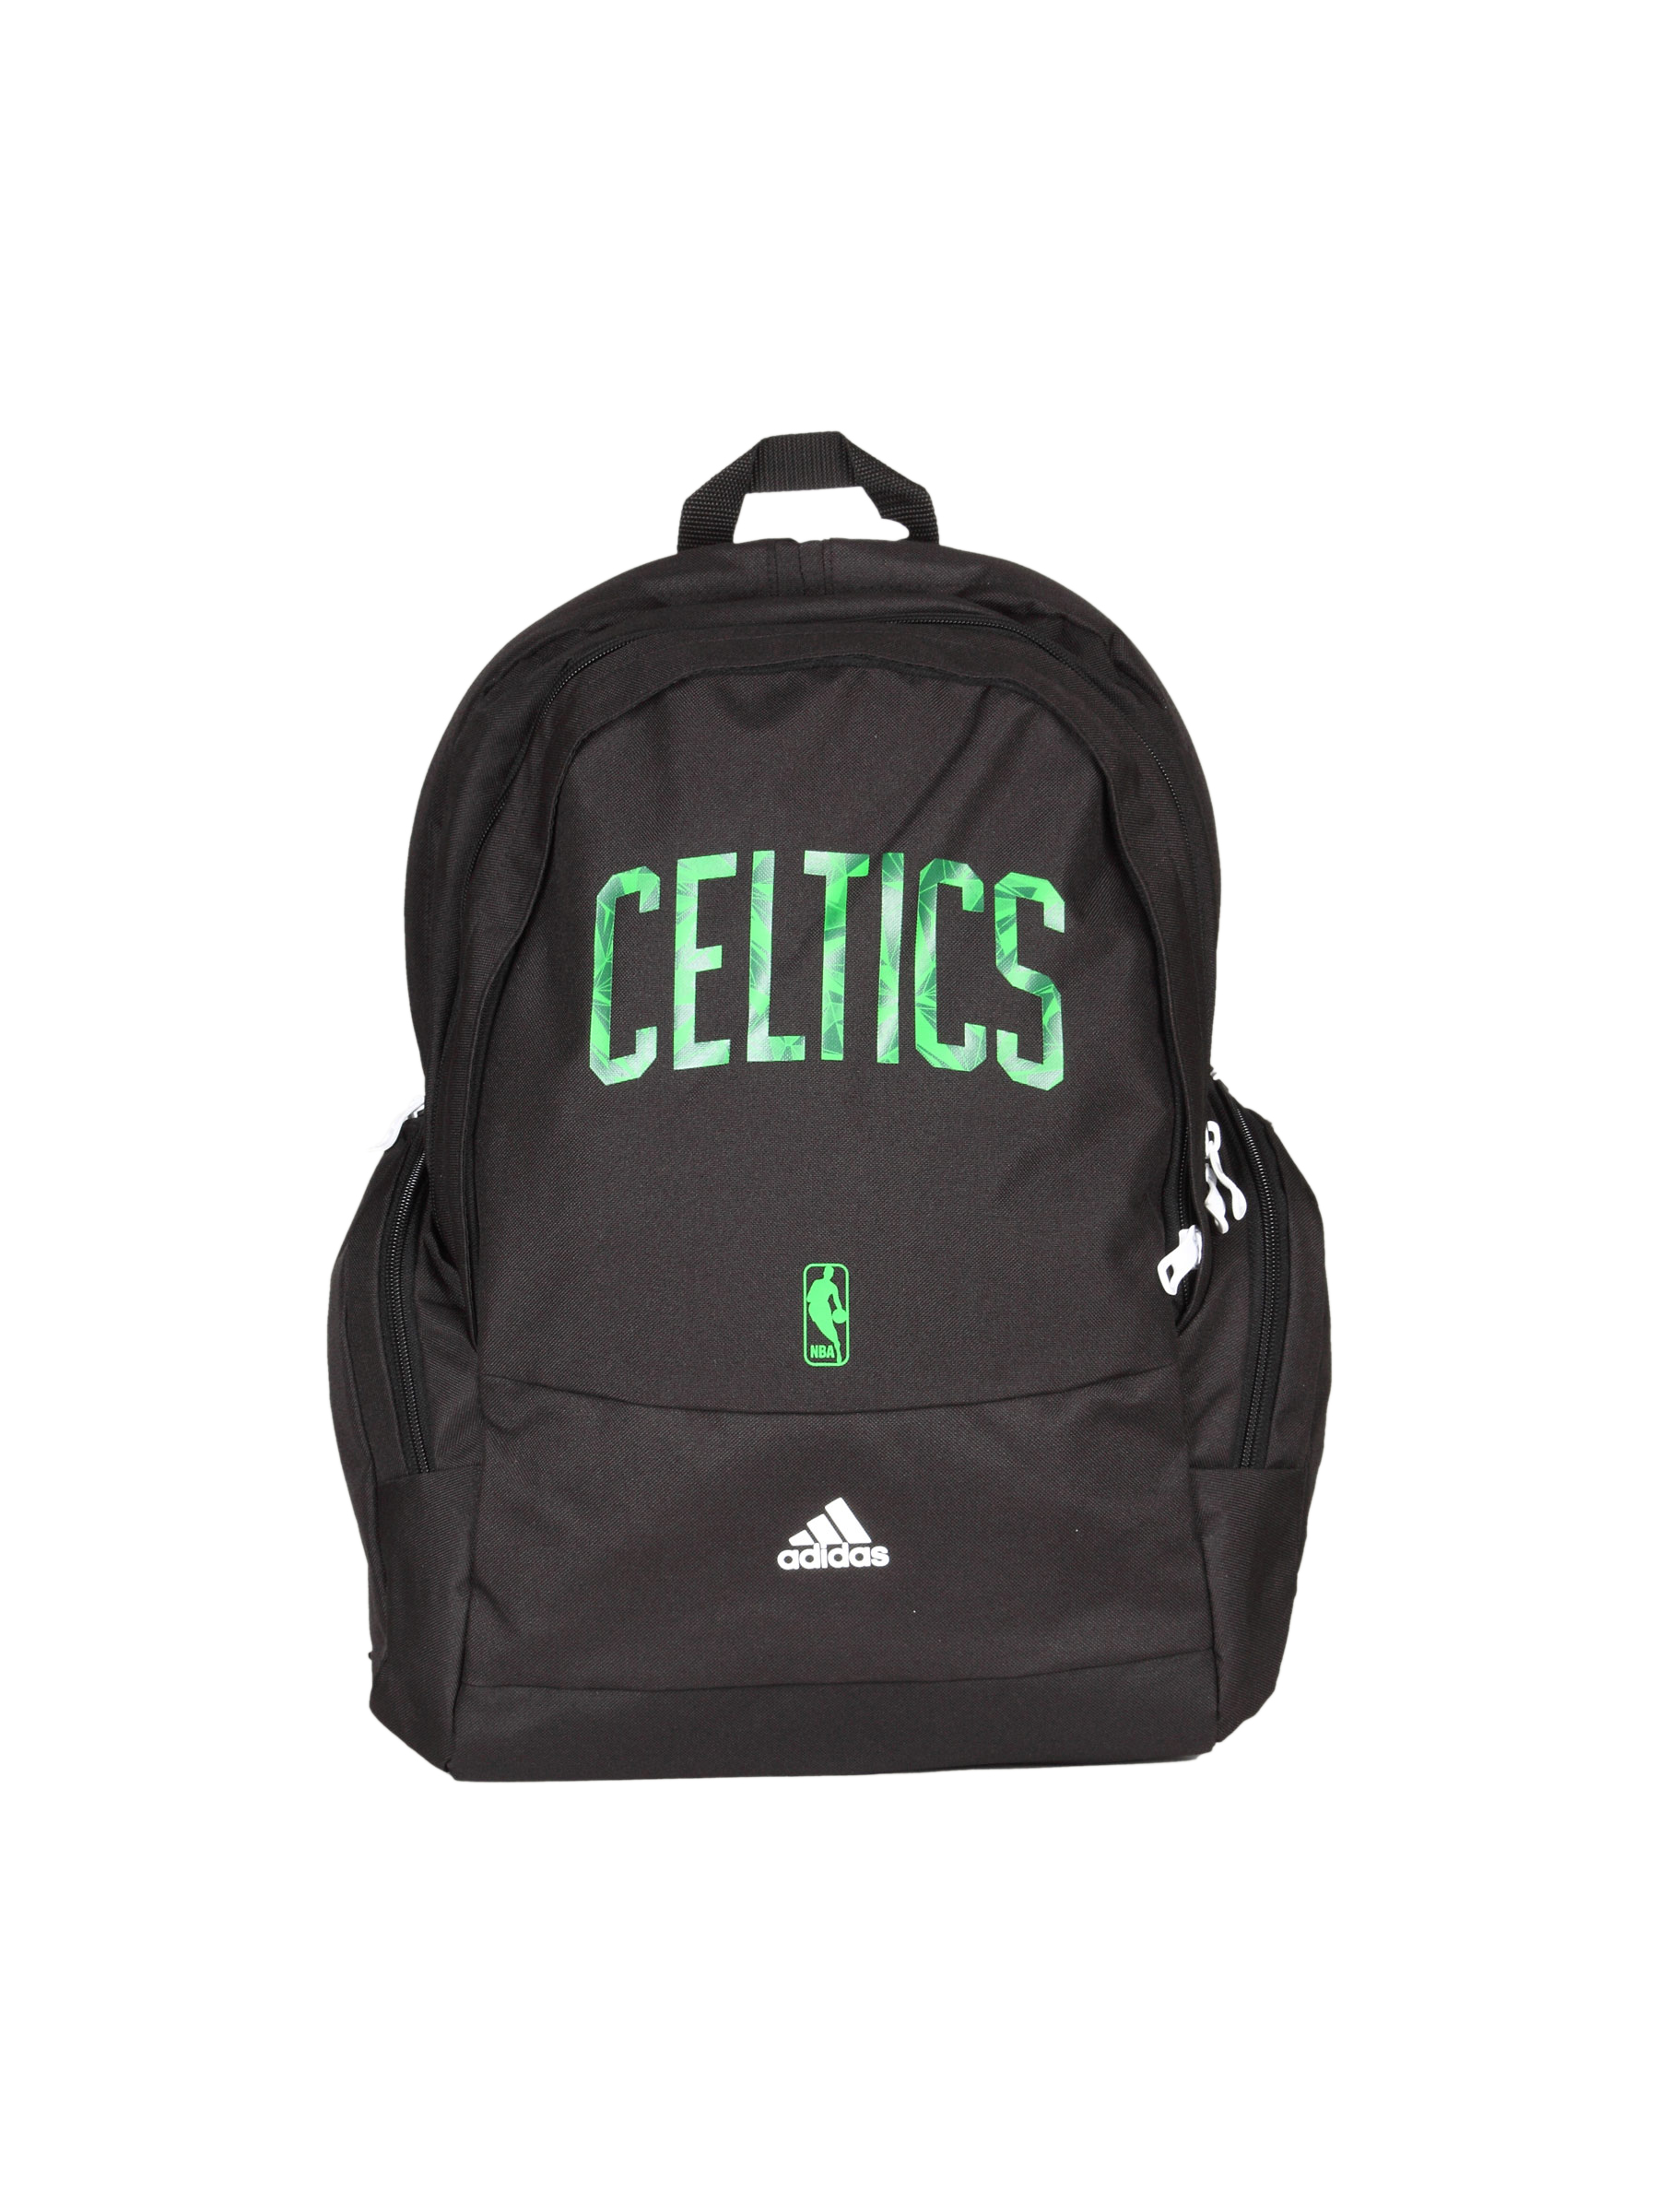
ADIDAS Celtics Black Unisex Backpack
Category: Accessories / Bags / Backpacks
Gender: Unisex
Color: Black
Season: Summer 2011
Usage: Sports